Qu'Appelle, Saskatchewan

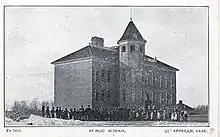
Qu'Appelle High School shortly after World War I with students posed out front

Qu'Appelle has a humid continental climate with frigid, dry winters and warm summers. Qu'Appelle's winters can be uncomfortably cold; but warm, dry Chinook winds routinely blow into the area from the Pacific Ocean during the winter months, providing the occasional break from the cold especially during the times of El Niño-Southern Oscillation. These winds have been known to raise the winter temperature by up to in just a few hours.